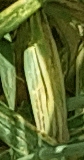
Label: Wheat___Yellow_Rust